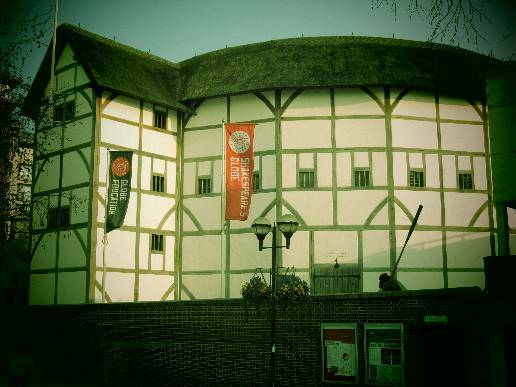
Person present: No